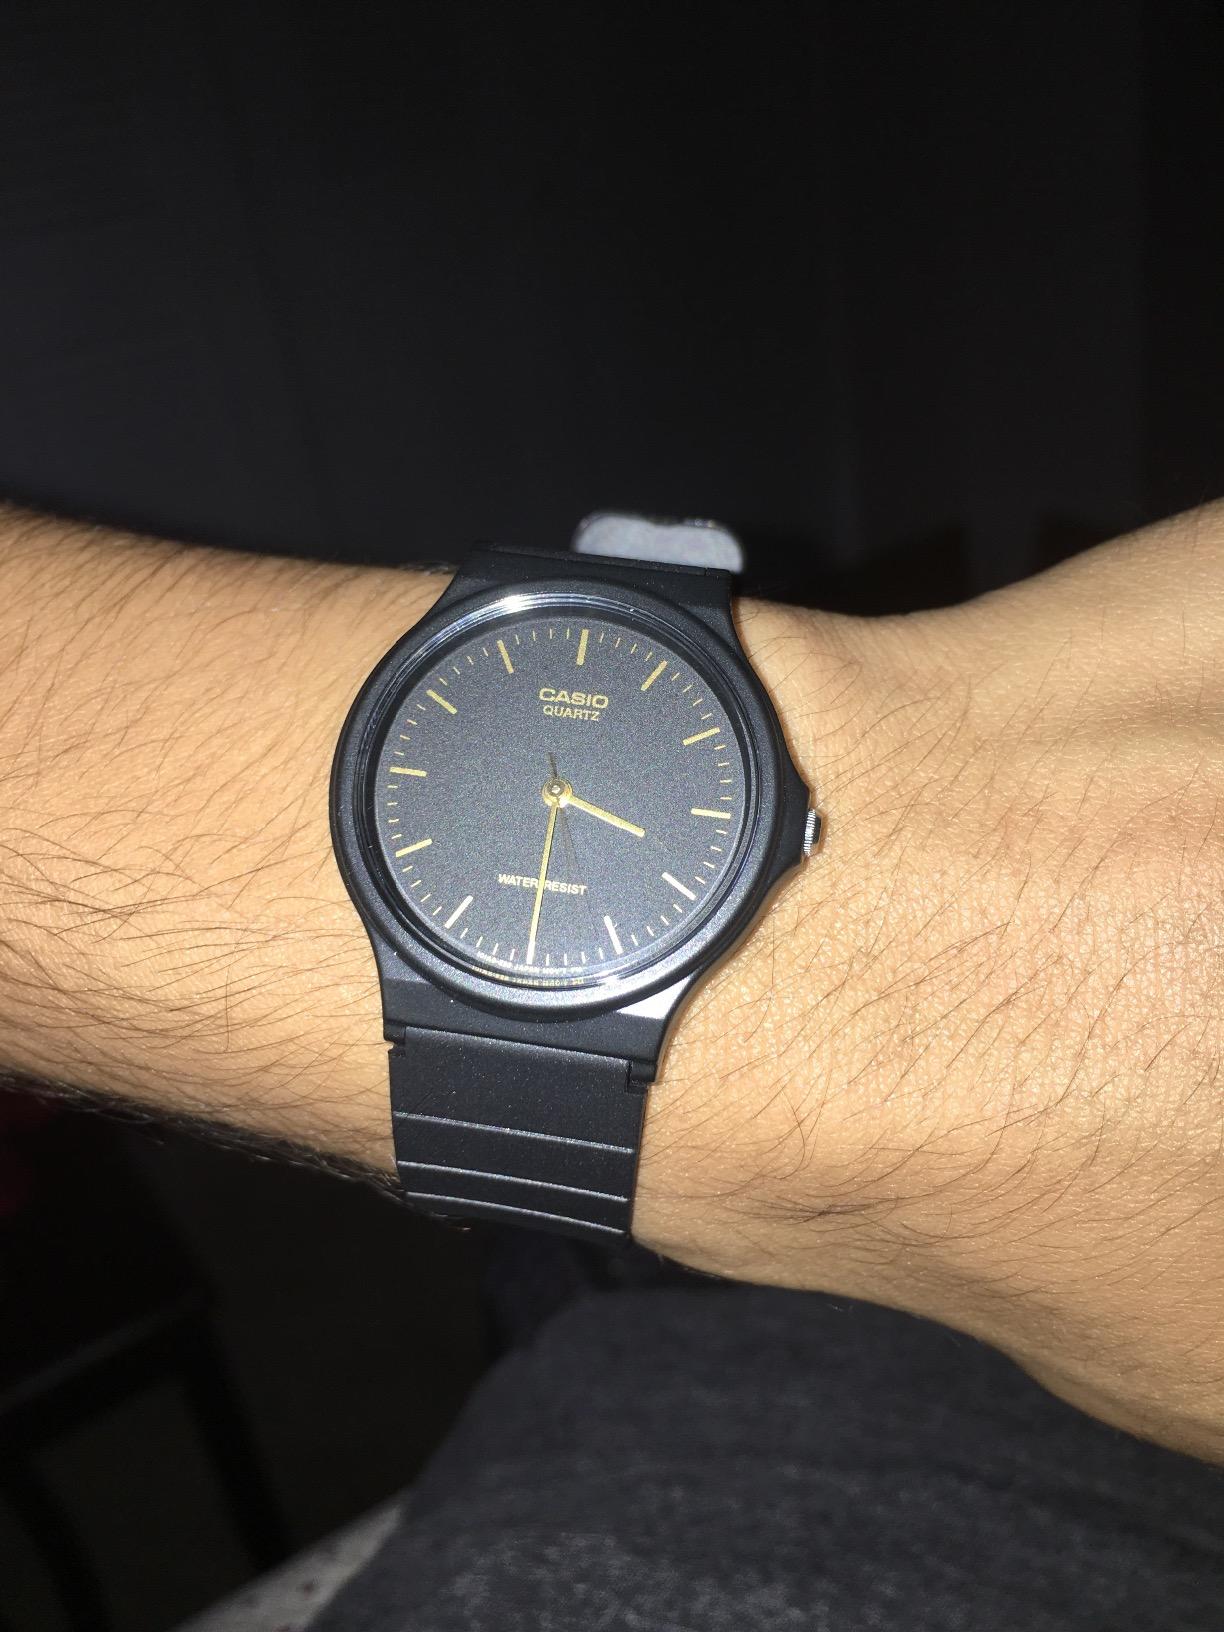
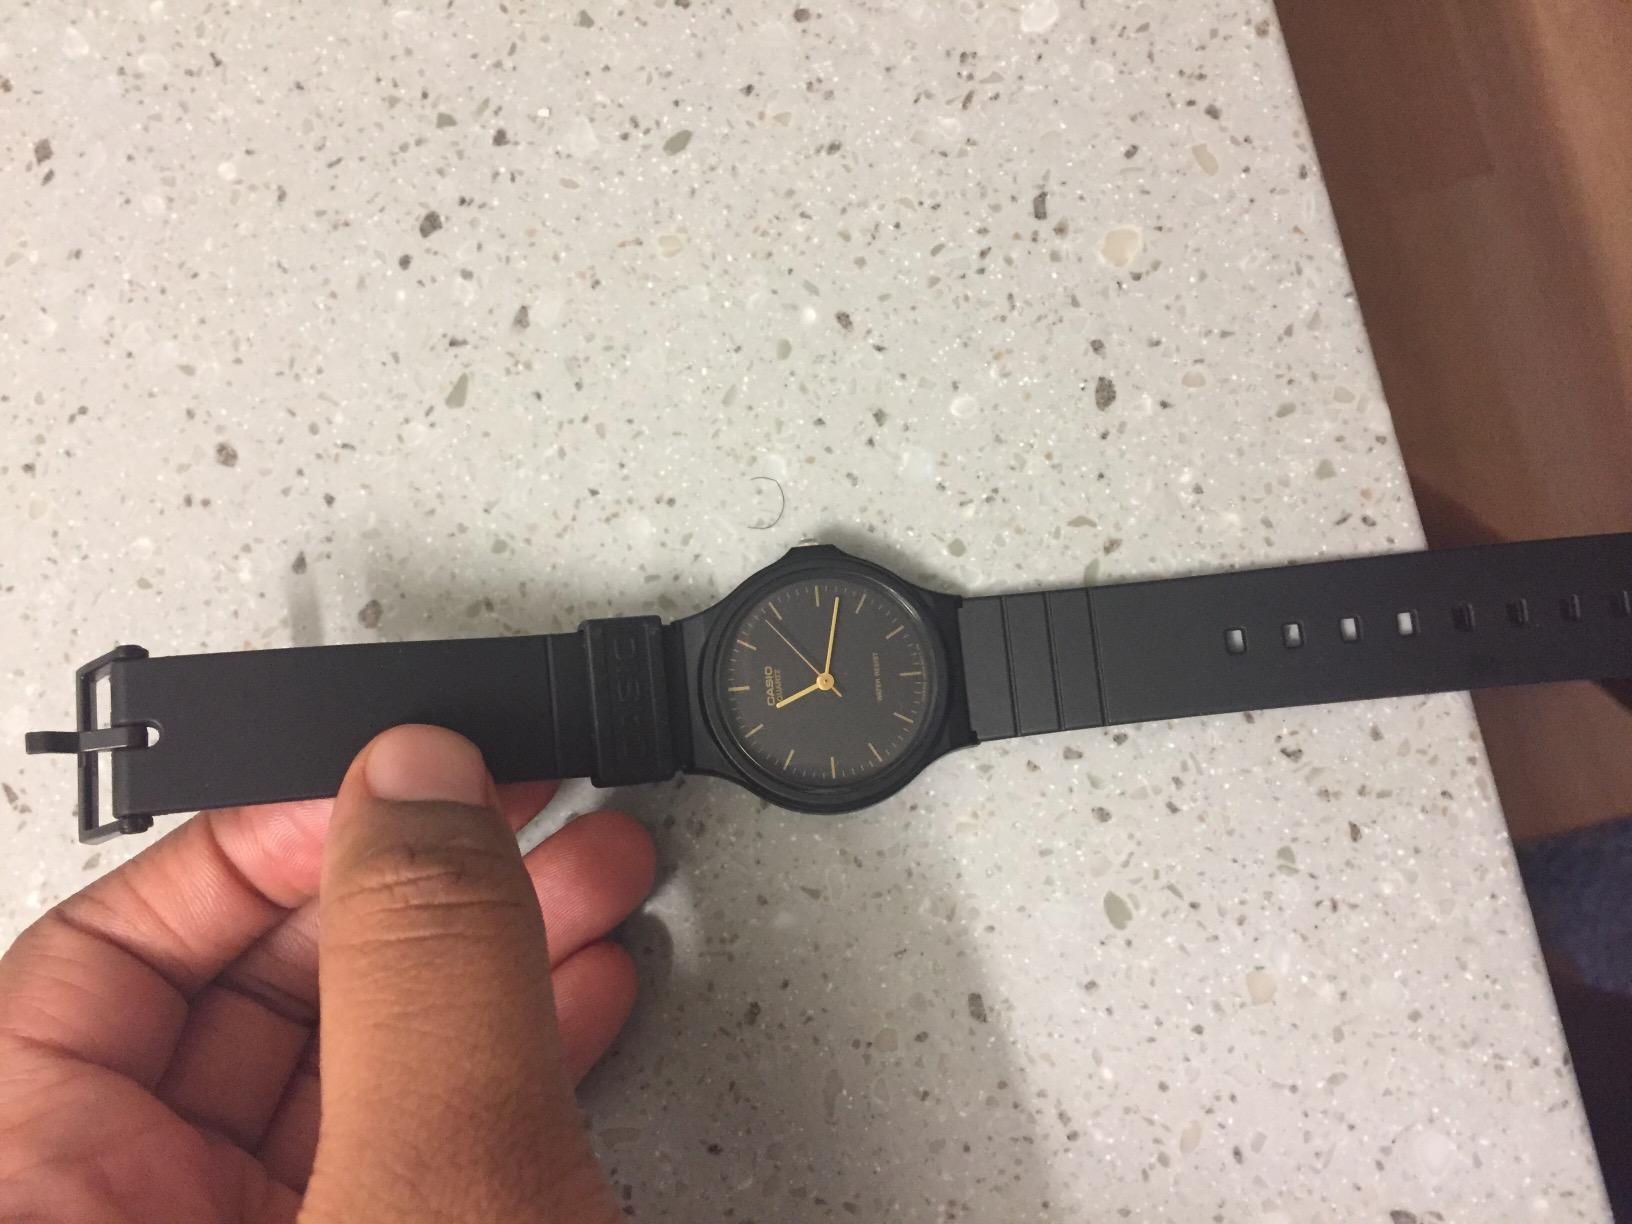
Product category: accessories_watch
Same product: yes